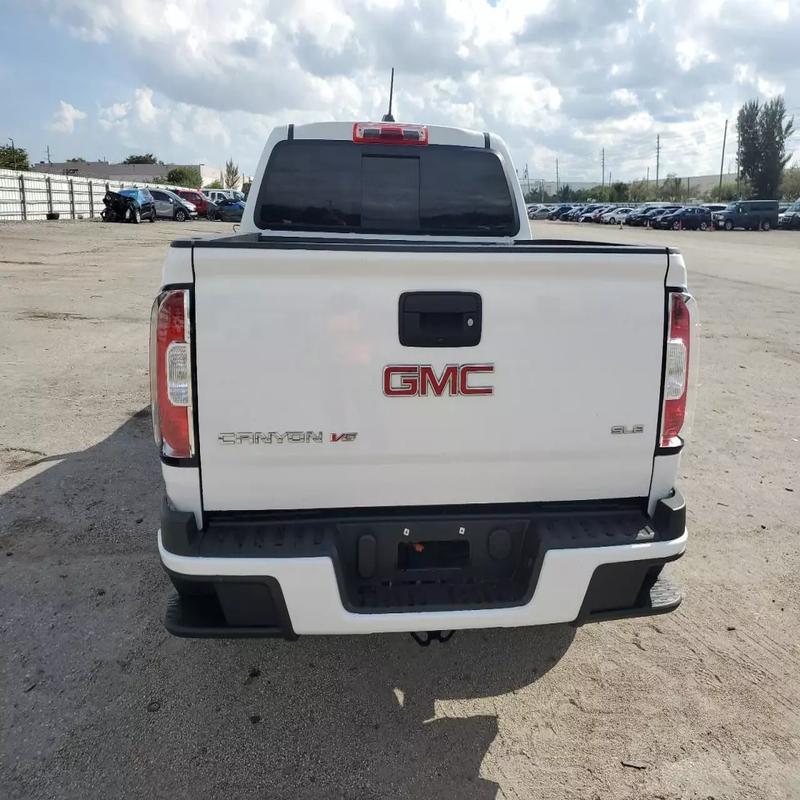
Aucun dommage détecté.
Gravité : aucun